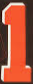
Number: 1